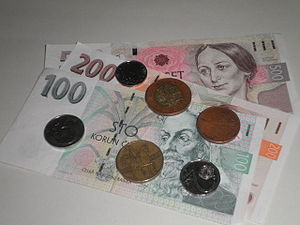
Tjekkiske koruna
500 koruna fra 2005
Tjekkiske koruna er valutaen i Tjekkiet. Den afløste den Tjekkoslovakiske koruna, som var Tjekkoslovakiets valuta.